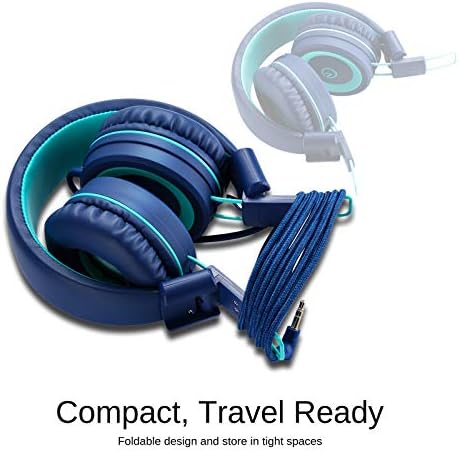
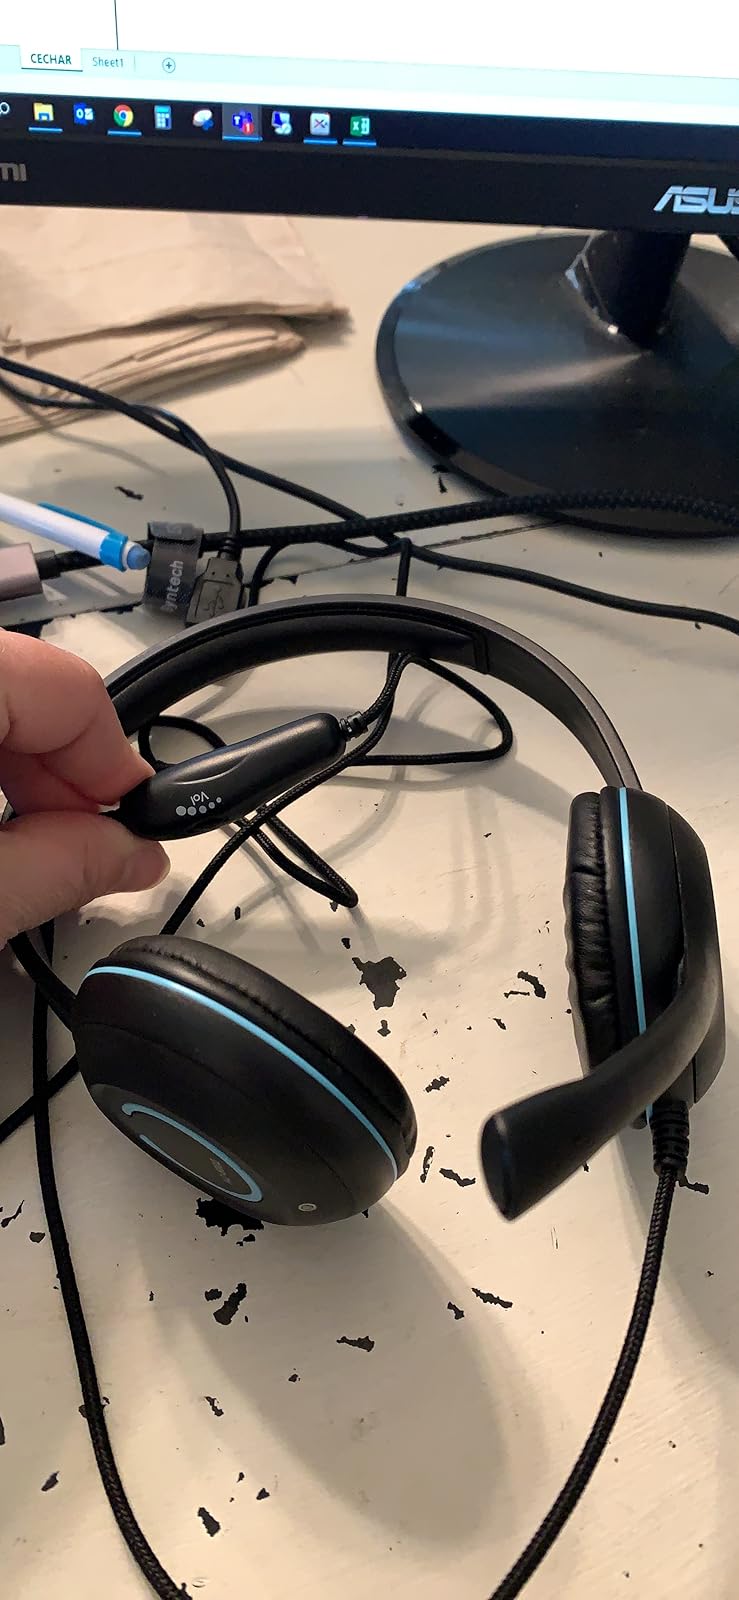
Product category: headphones
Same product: no